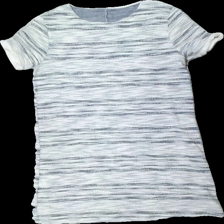
View: front
Type: Dress
Category: Ladies
Brand: Not in the list
Colors: Black, White
Material: 59% Cotton 41% Polyester
Pattern: Striped
Cut: Regular, C-collar
Price range: 50-100
Recommended usage: Reuse
Description: striped dress